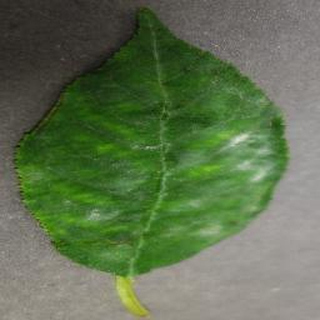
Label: cherry_powdery_mildew